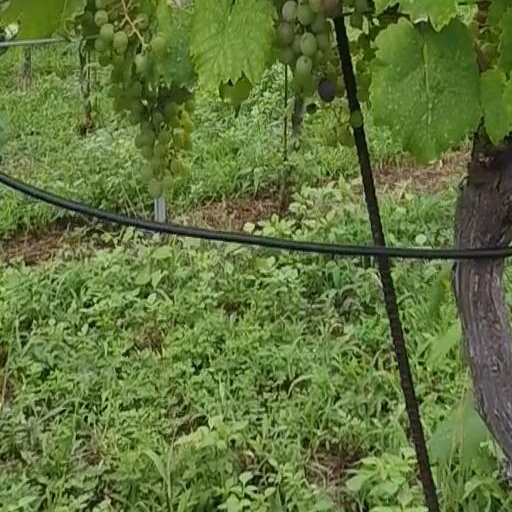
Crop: grape